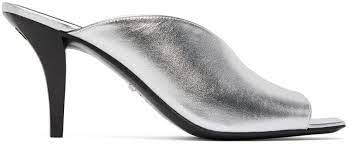
Label: Clog